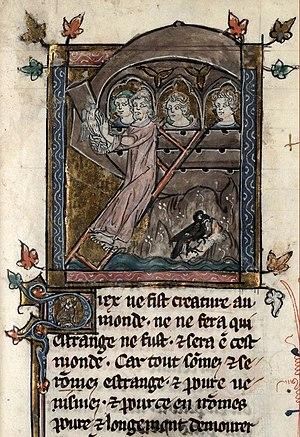
F108 - Descente de l'Arche de Noé
Le Livre de Sydrac le philosophe, dit aussi Livre de la fontaine de toutes sciences, est une sorte de roman philosophique anonyme écrit en français entre 1270 et 1300, qui a rencontré un grand succès jusqu'au XVIᵉ siècle et a été traduit en plusieurs langues. Se présentant essentiellement comme un dialogue entre un roi nommé Boctus et un « philosophe » nommé Sydrac, le premier posant 1227 questions et le second y répondant, le texte est une encyclopédie de la culture populaire du Bas Moyen Âge.